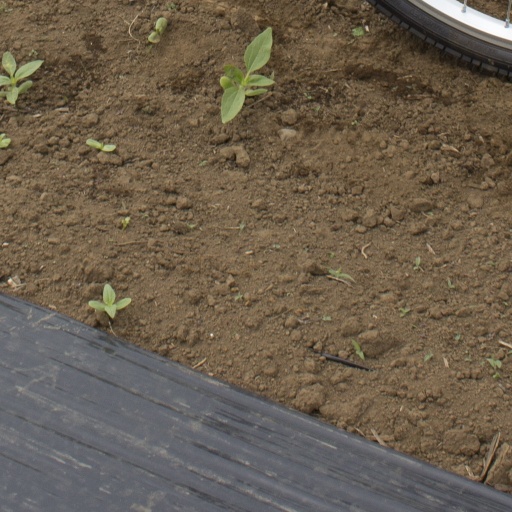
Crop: Jerusalem artichoke